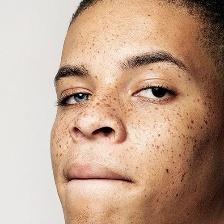
Label: faces